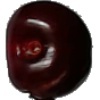
Label: cherry